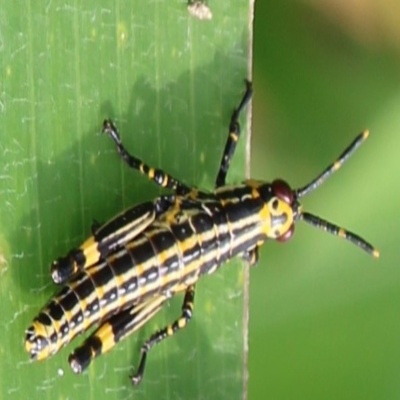
Crop: Maize
Condition: grasshoper